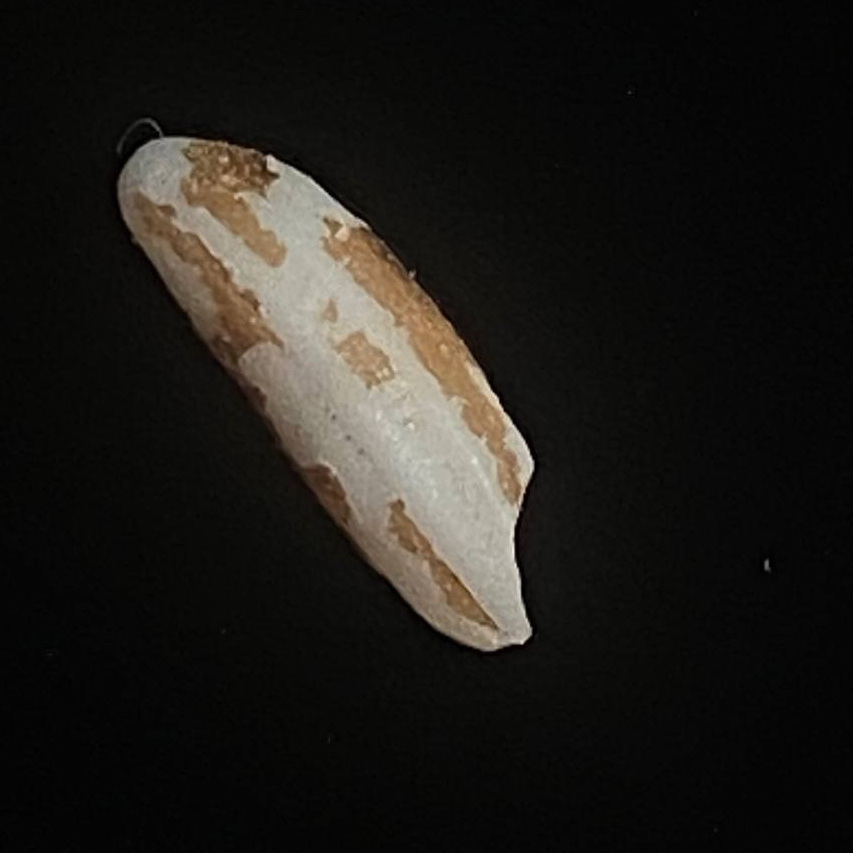
Rice variety: Lal_Binni